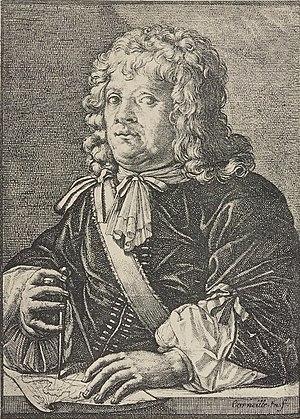
Le chevalier Étienne de Flacourt, baptisé le 21 février 1607 à Sainte-Catherine d'Orléans et mort en mer le 10 juin 1660 au large de Lisbonne, est un administrateur colonial français qui exerça le rôle de chef de colonie à Madagascar. Les historiens lui attribuent la deuxième ou troisième prise de possession par la France de l'île de La Réunion, dans l'océan Indien. Durant son mandat, il écrit un ouvrage de présentation pour lequel il se fait tantôt naturaliste et tantôt géographe.